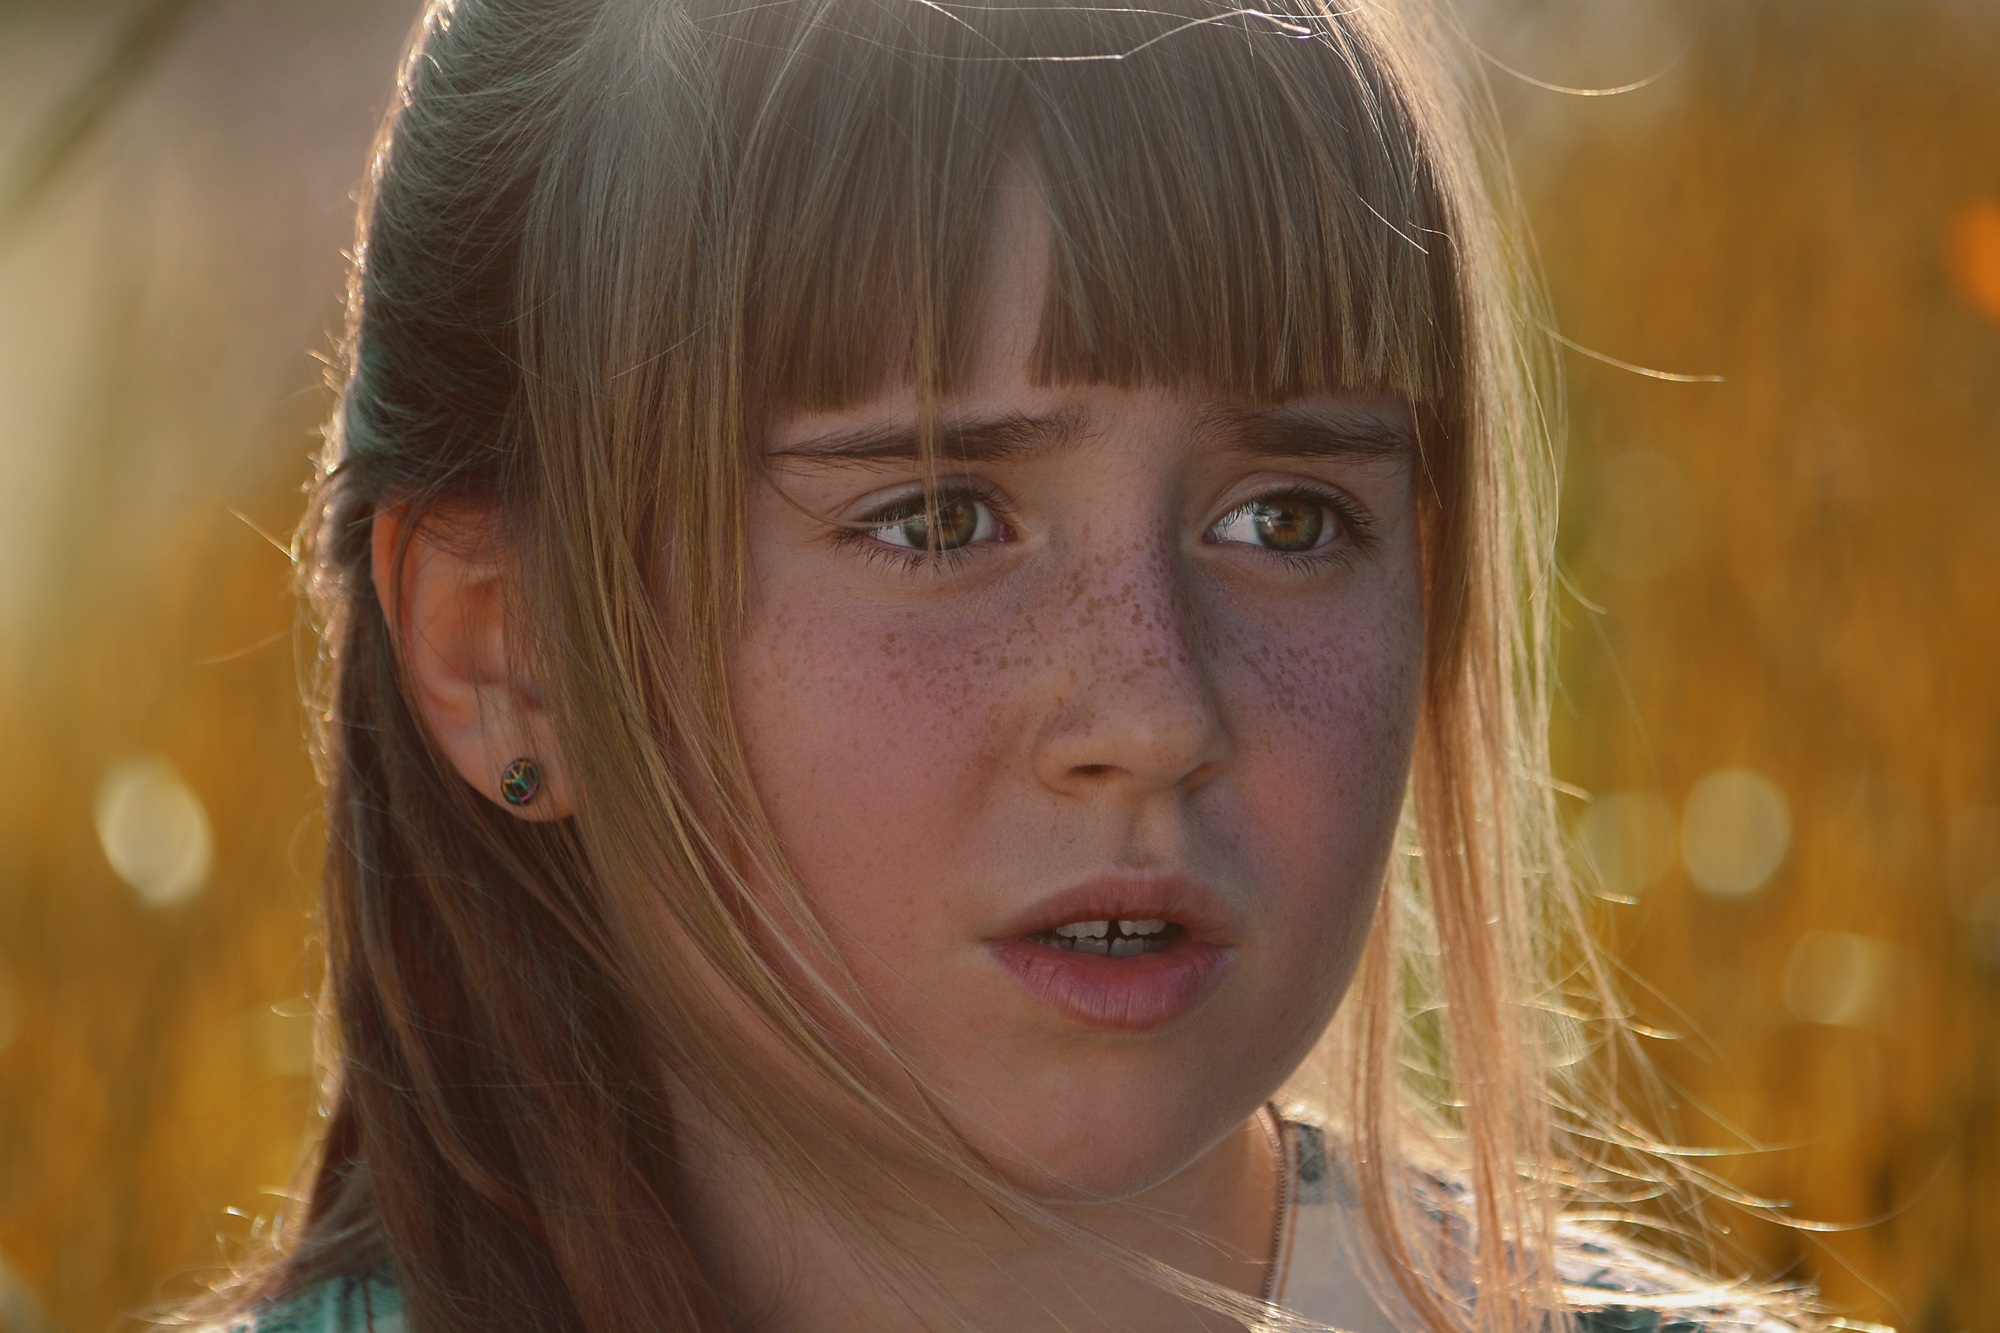
nature, person, girl, woman, hair, view, portrait, model, color, autumn, child, human, lady, close, facial expression, hairstyle, smile, close up, human body, face, nose, eye, head, skin, beauty, blond, out, organ, evening sun, emotion, evening light, brown hair, portrait photography